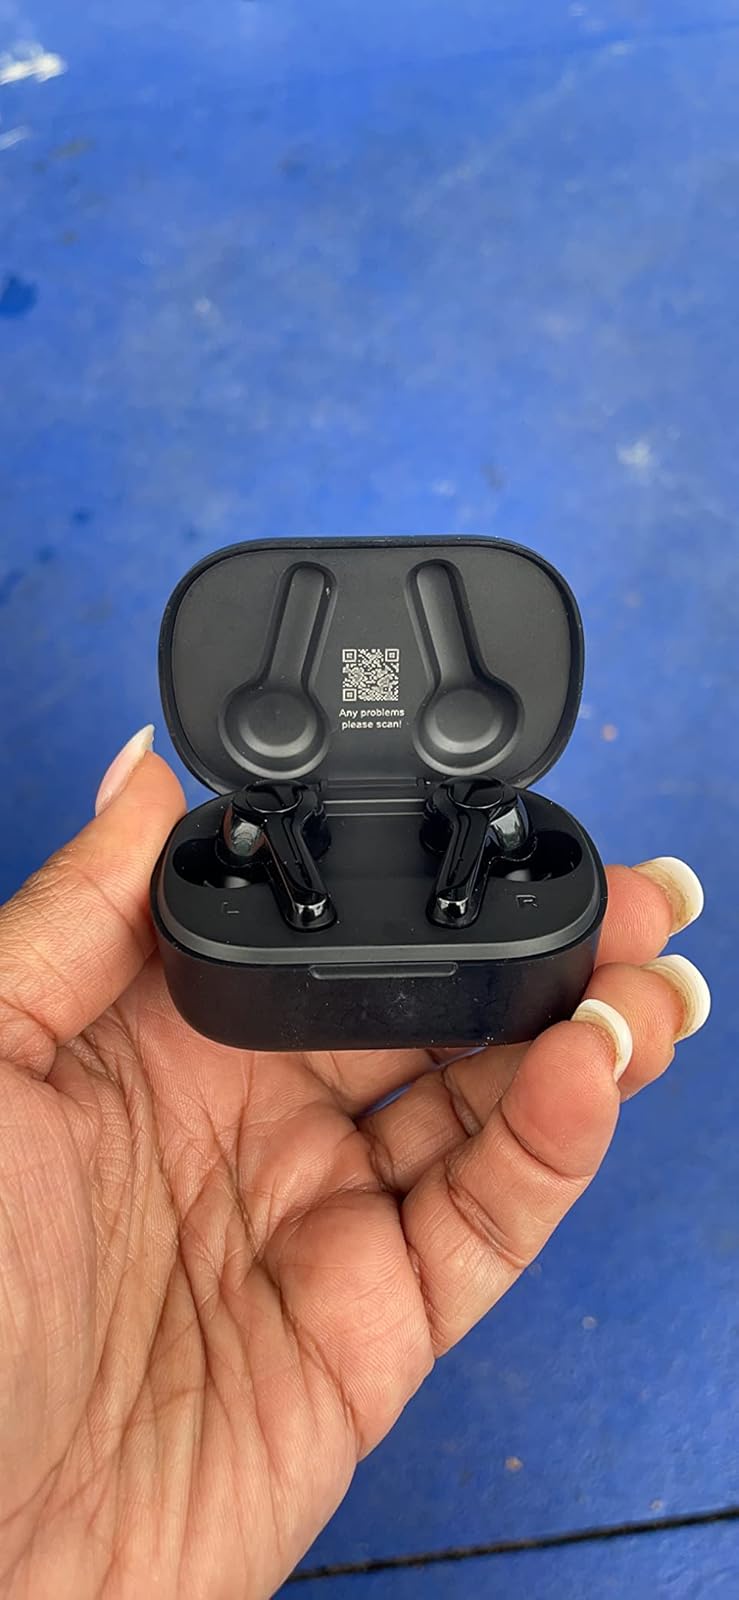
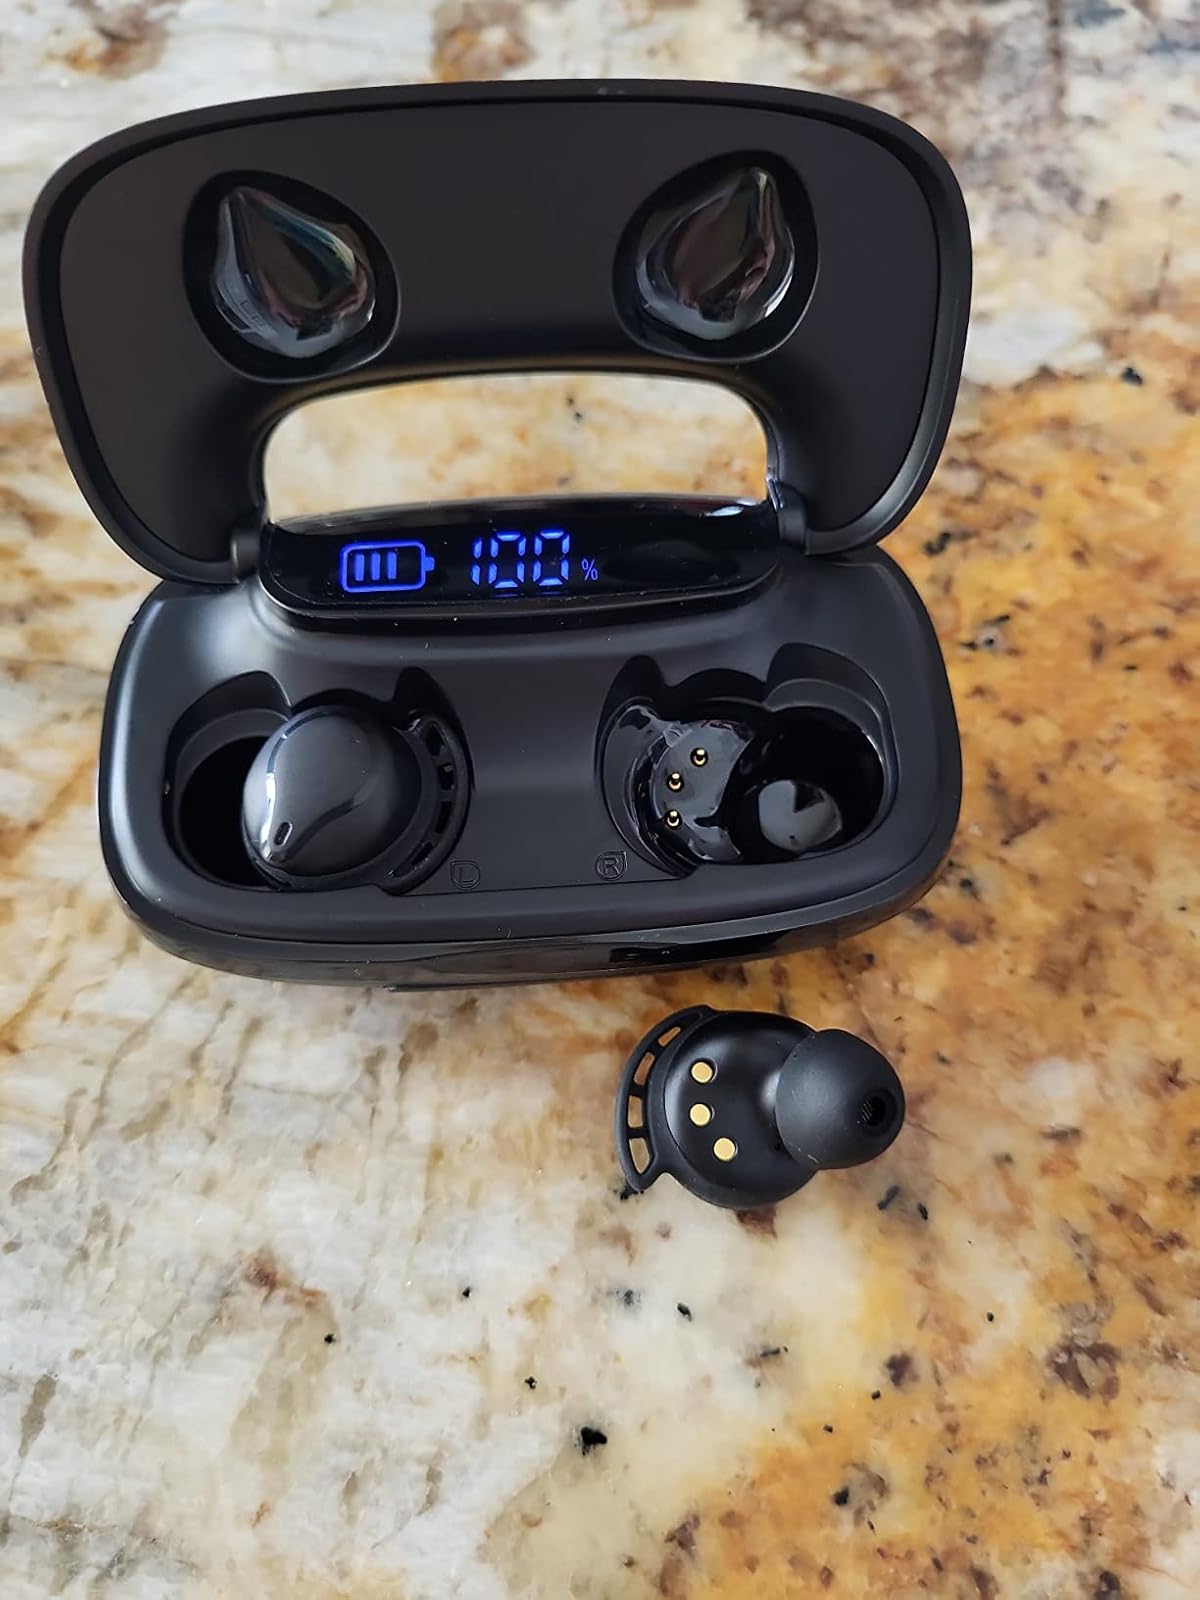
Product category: earbuds
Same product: no